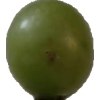
Label: grape